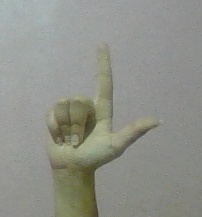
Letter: laam